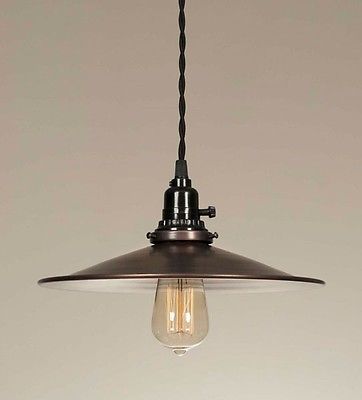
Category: lamp